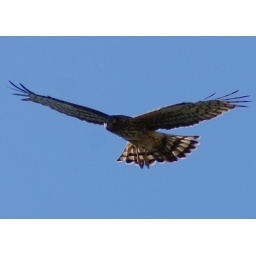
A female Northern Harrier soaring and gliding over the grass land at Pine Creek